List of songs recorded by David Bowie

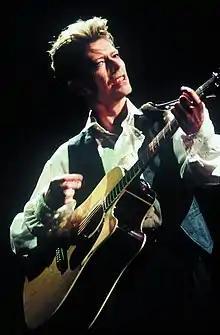
David Bowie performing on the Sound+Vision Tour in 1990

David Bowie (1947–2016) was an English musician who recorded over 400 different songs in a career which spanned six decades. Bowie worked with numerous artists throughout his career, including producers Tony Visconti, Brian Eno and singer Iggy Pop, and was the primary songwriter for most of his songs; he recorded cover versions of songs by artists including the Who, the Pretty Things and the Yardbirds. Beginning his career under the name Davy Jones, Bowie released singles with multiple backing bands, including the King Bees and the Lower Third, all of which went generally unnoticed. Following his baroque pop and music hall influenced self-titled debut album in 1967, he released his first successful single "Space Oddity", which introduced the fictional astronaut Major Tom. He then released his folk rock inspired second self-titled album in 1969, the hard rock "The Man Who Sold the World" (1970), and the art pop "Hunky Dory" (1971), which represented an artistic breakthrough for Bowie, containing songs such as "Changes" and "Life on Mars?".